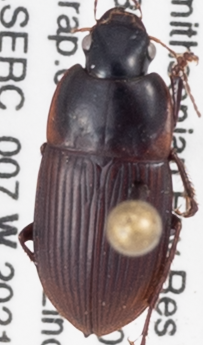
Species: Anisodactylus ovularis
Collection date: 2021-07-08
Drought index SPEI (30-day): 1.084
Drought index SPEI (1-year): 2.09
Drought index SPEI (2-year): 1.498